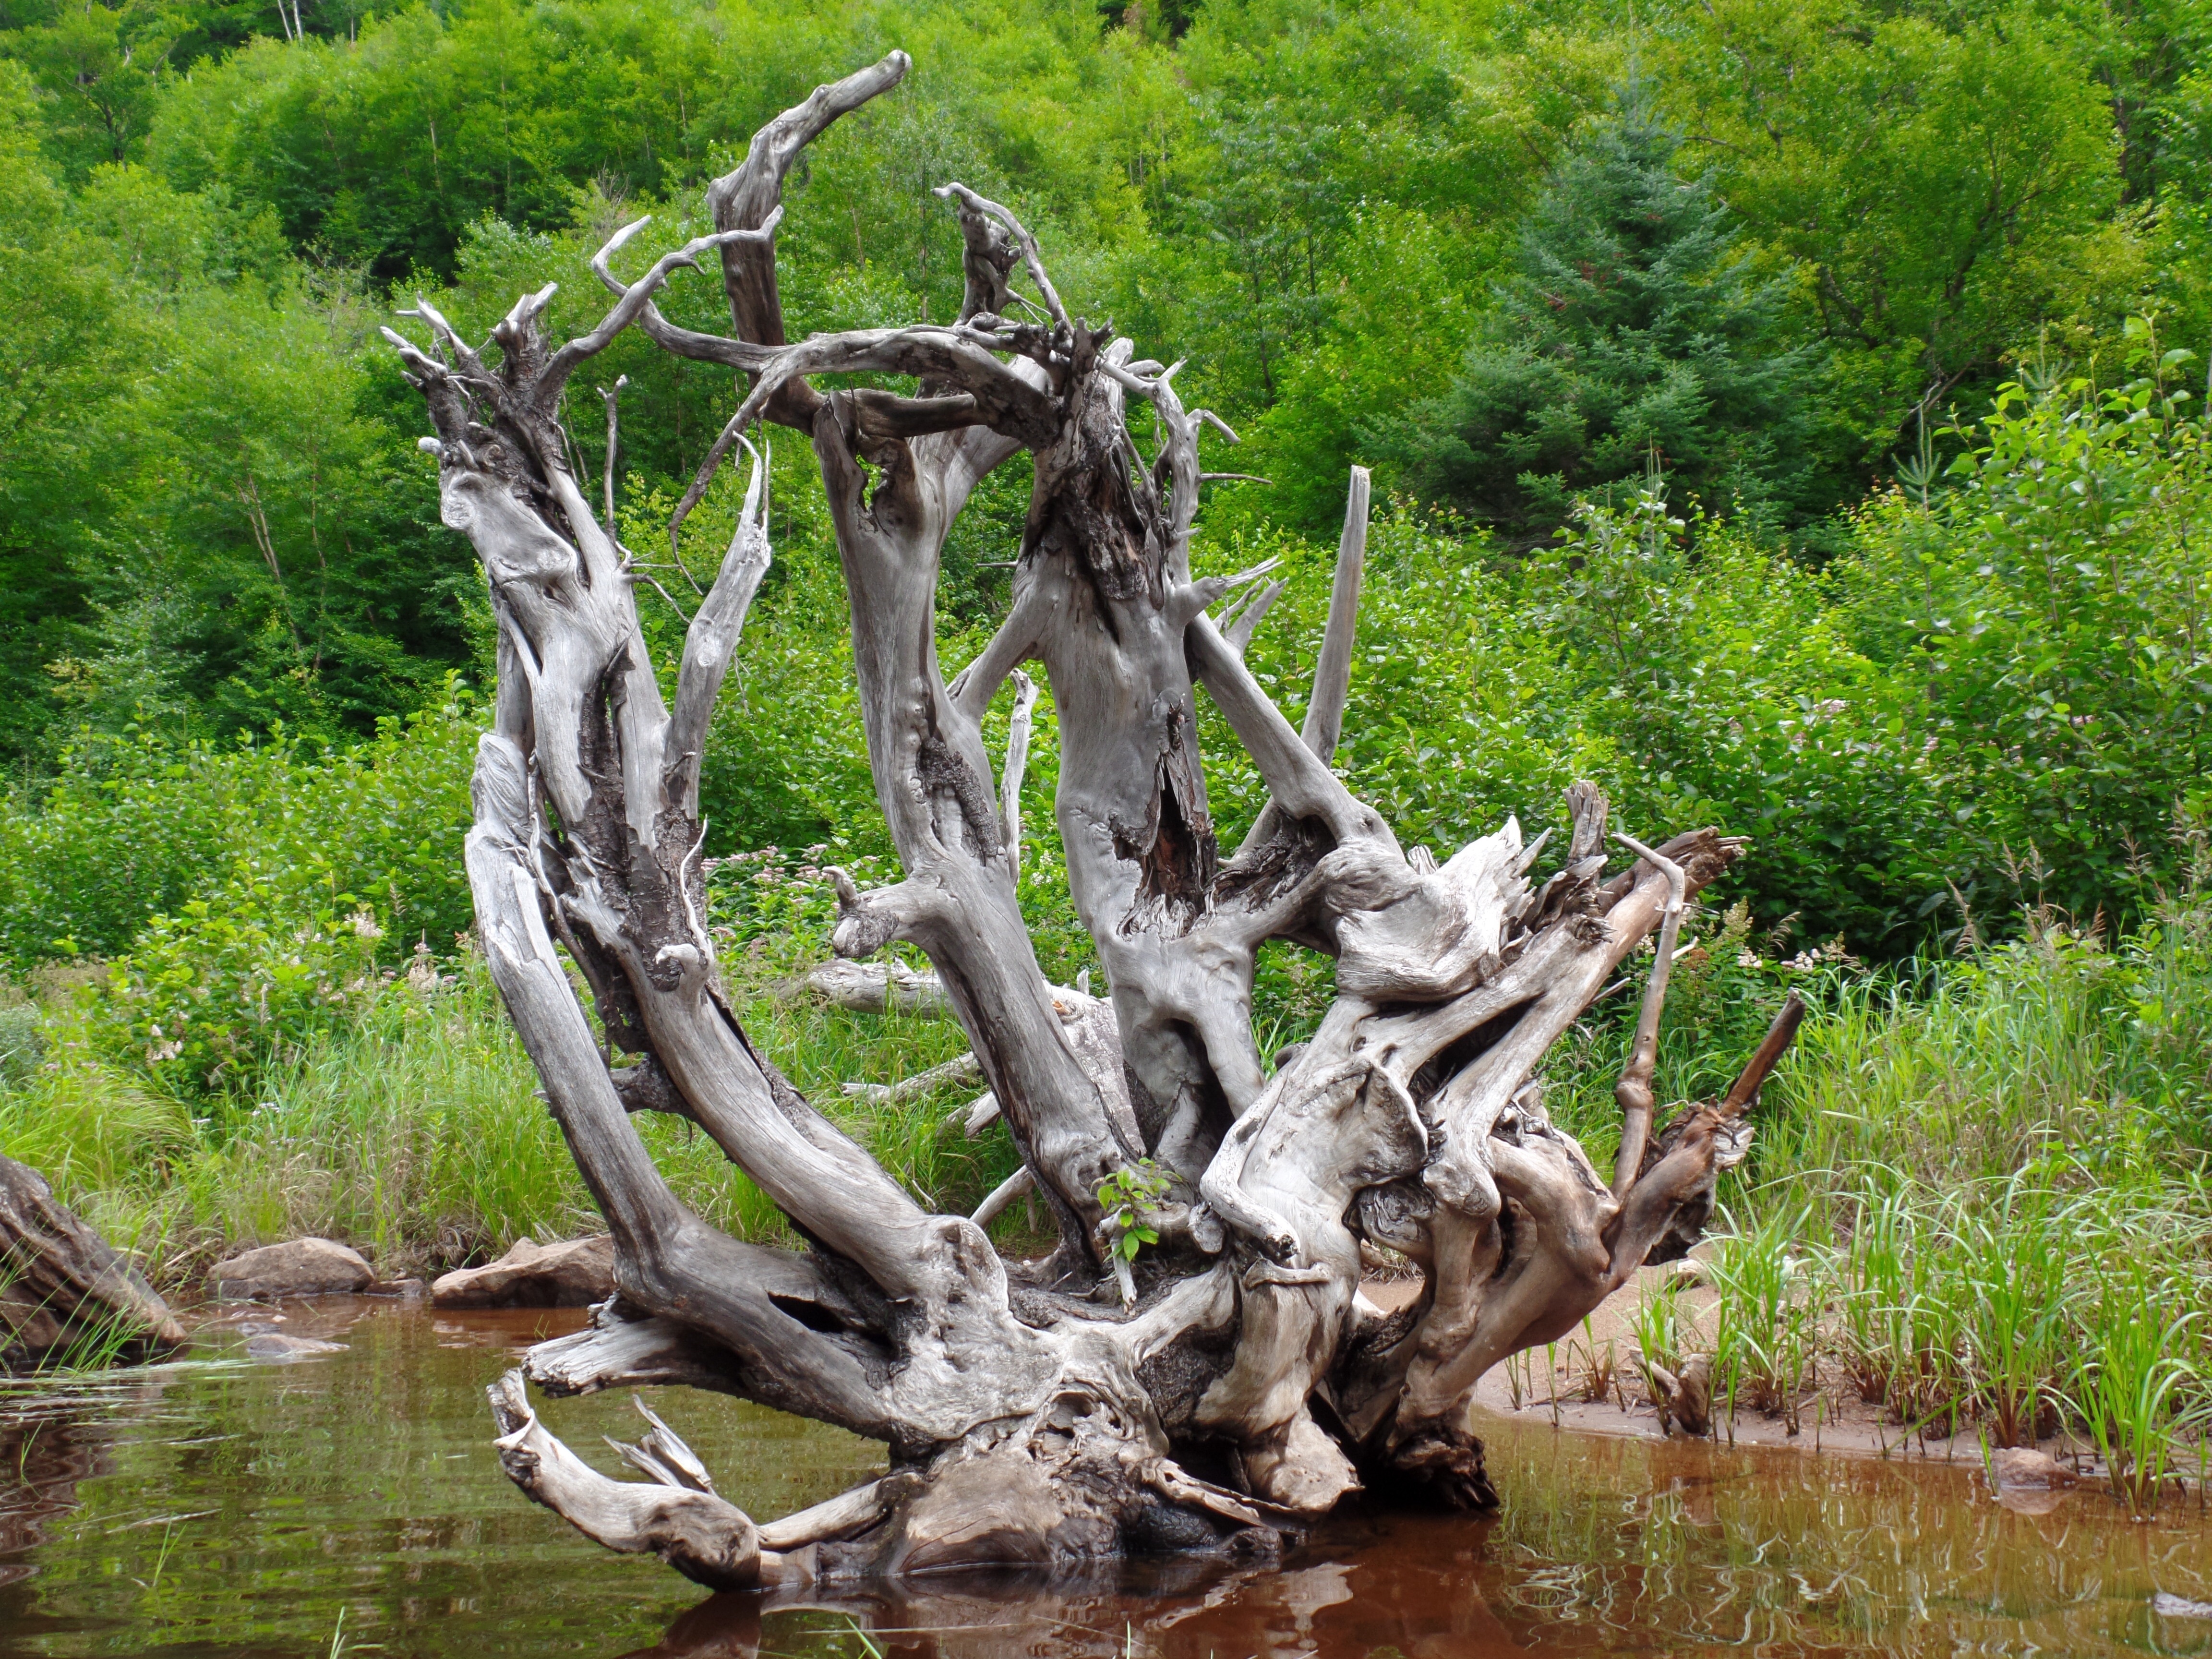
tree, nature, branch, plant, wildlife, botany, garden, sculpture, water feature, beauty of nature, natural art, woody plant